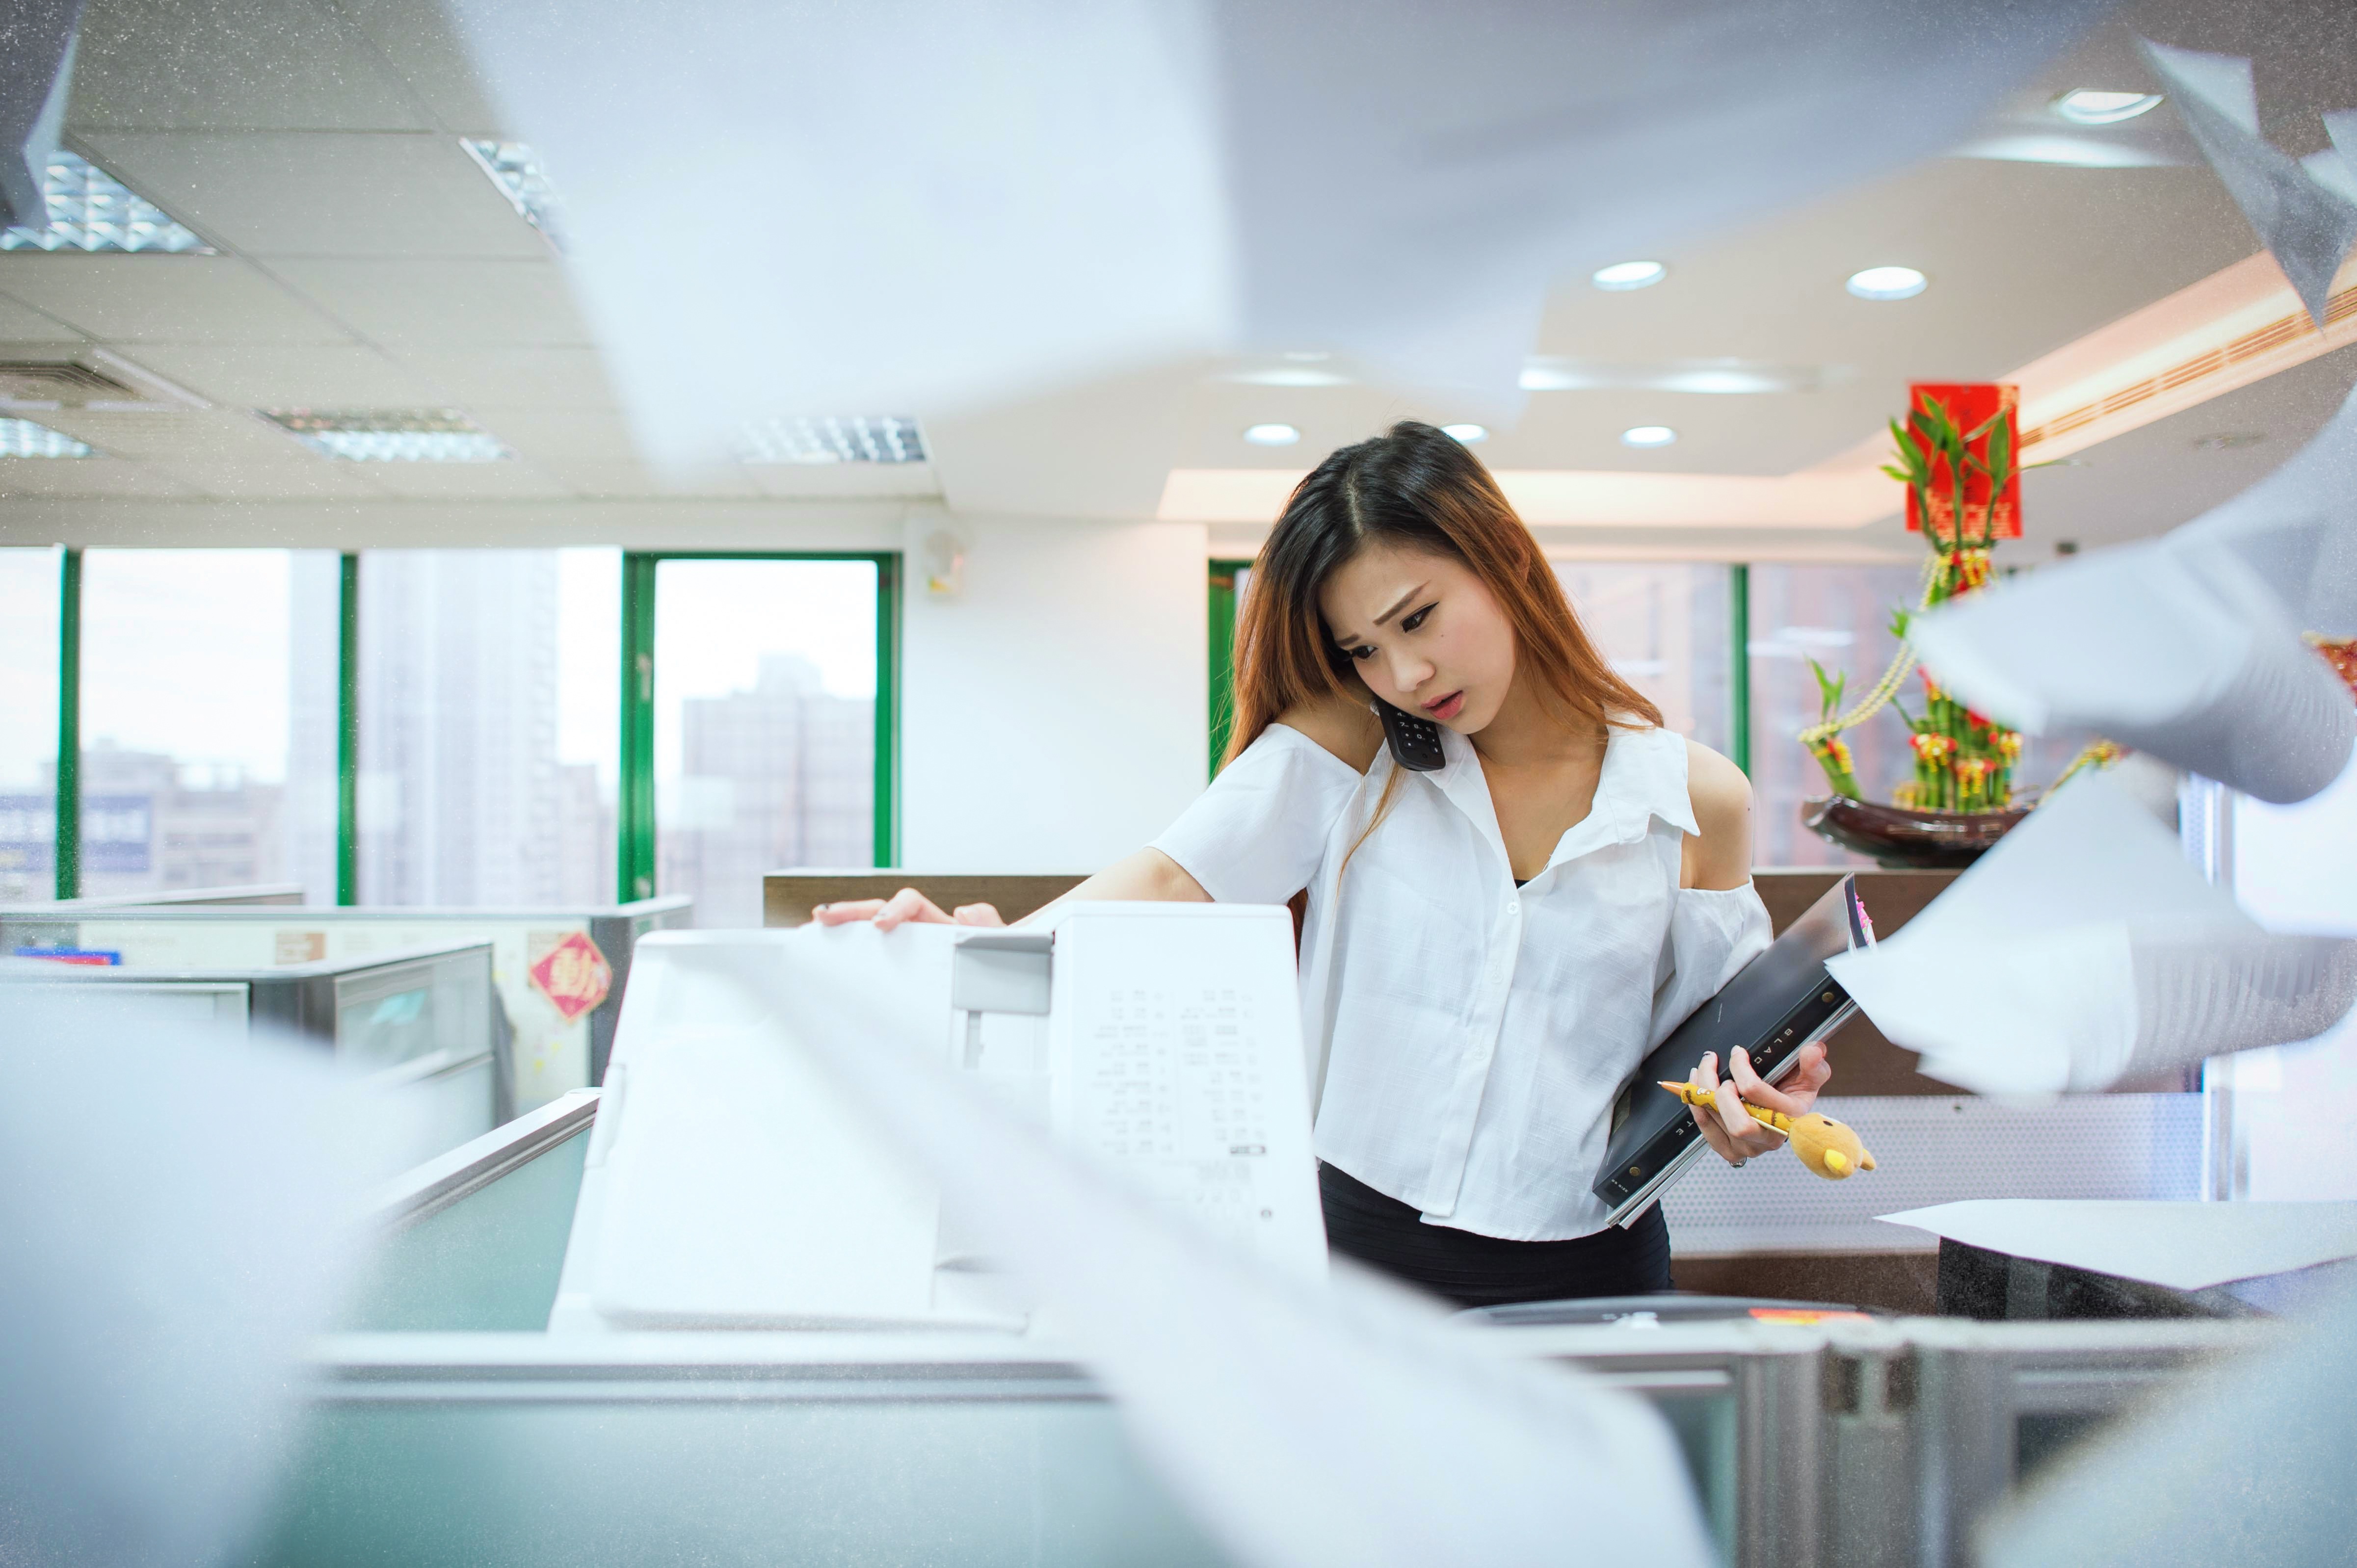
person, busy, office, professional, profession, room, photocopy, answer the phone, ol